Gardens of the French Renaissance

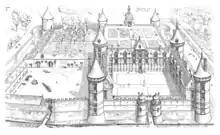
Château of Bury

The gardens of the Château de Bury were built between 1511 and 1524 by Florimont Robertet, a Secretary of State for both Louis XII and Francis I. Robertet had visited the Villa Medici in Fiesole and wanted to reproduce the terraced gardens he saw there. The château, departing from the traditional design, was integrated closely with its gardens. Visitors passed through a square garden inside the castle and out into two geometric gardens behind the château, decorated with fountains and surrounded by a wooden gallery. The axis went from the entrance to the chapel, at the far end of the garden. Like Italian Renaissance gardens, the gardens of Bury were located on the edge of a hill, with a fine view of the forest of Blois. In the centre of the court of the château, Robertet placed a bronze copy of Michelangelo's David, which had been given to him by the Republic of Florence.